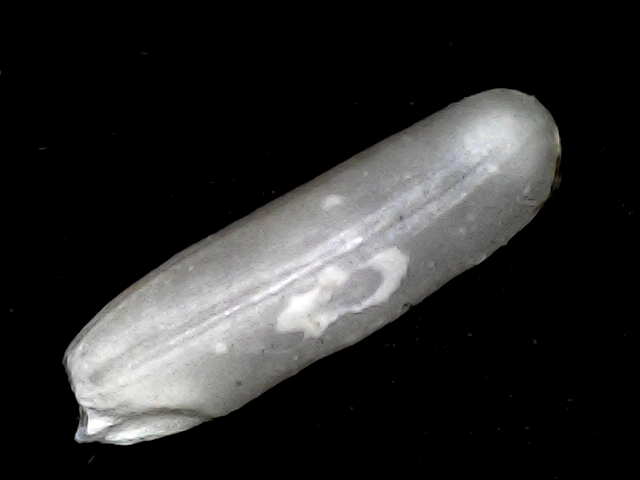
Rice variety: BD87